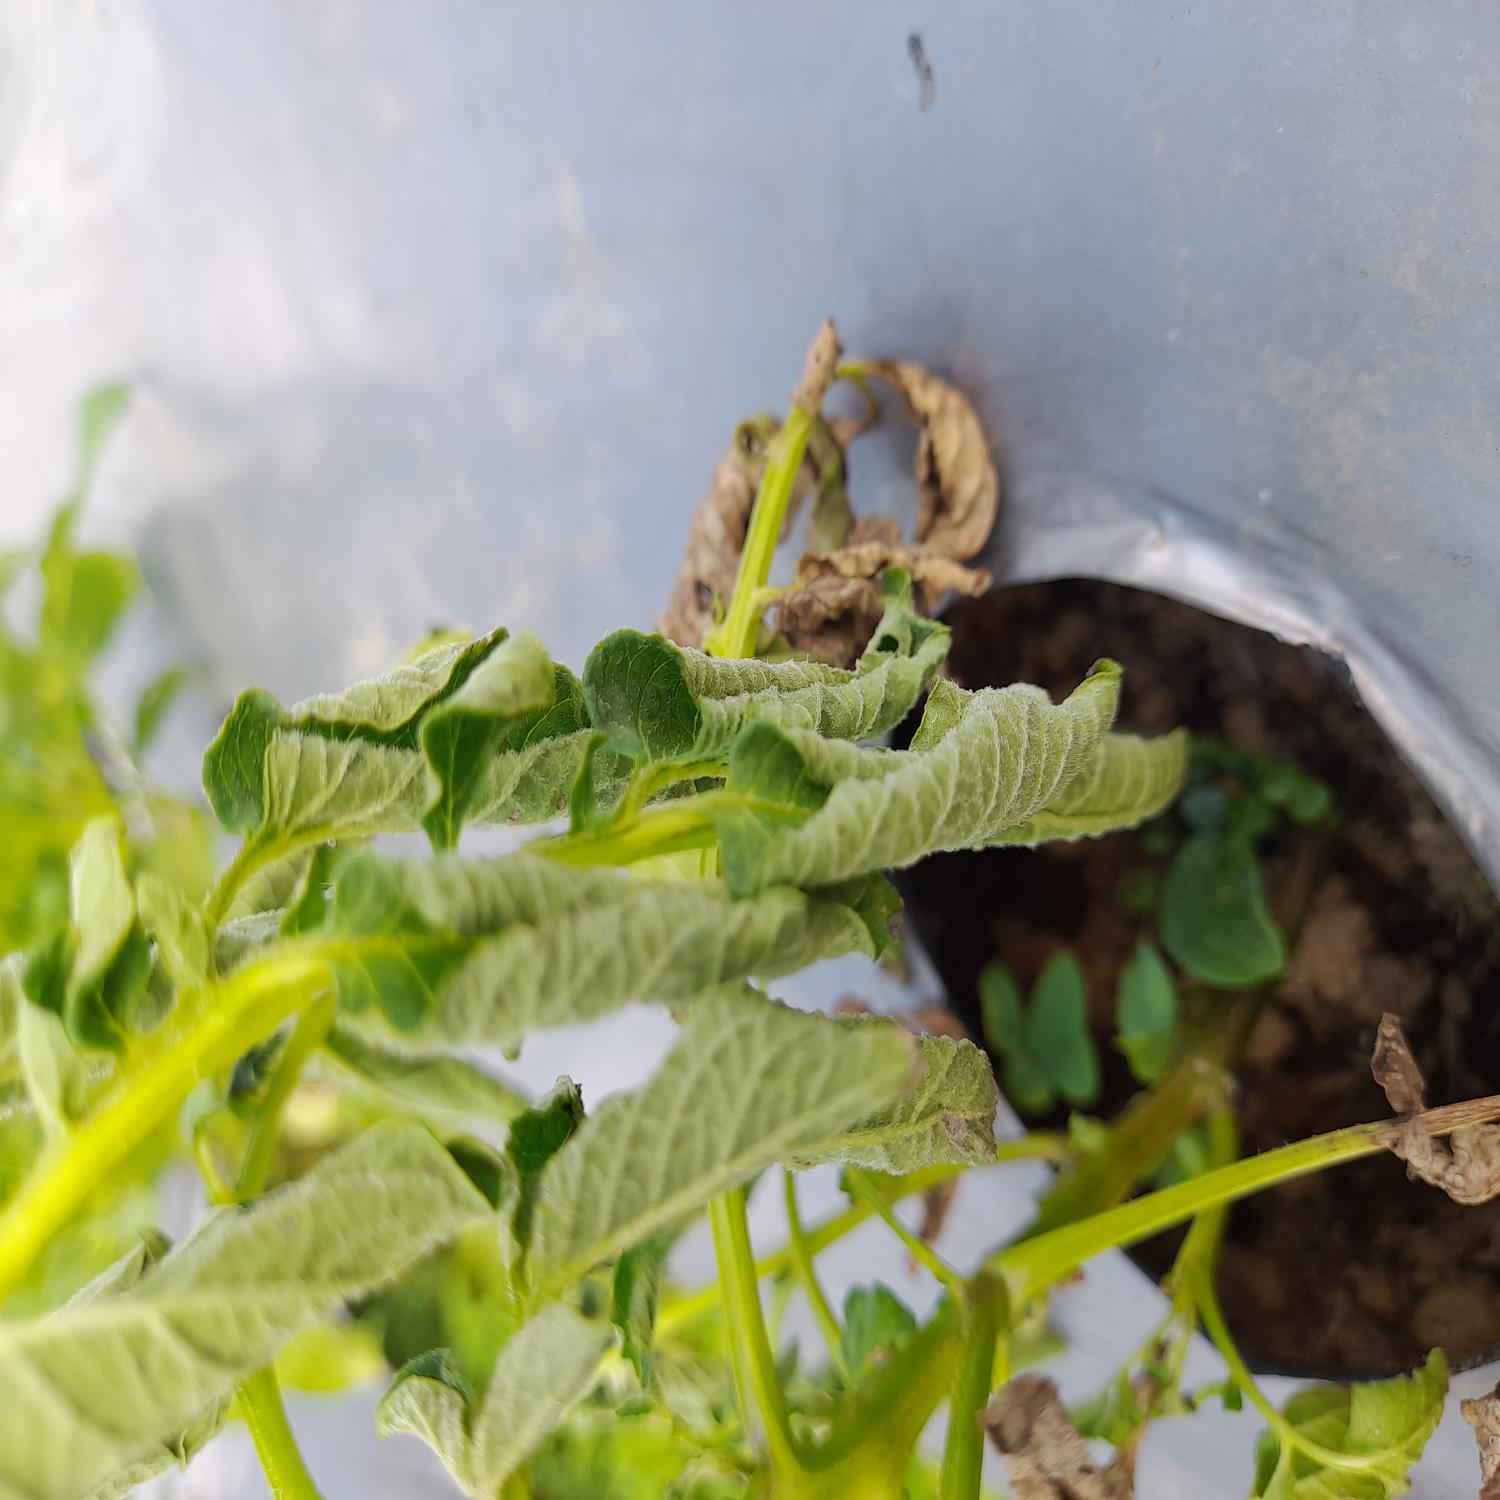
Etiqueta: Pudricion_Parda